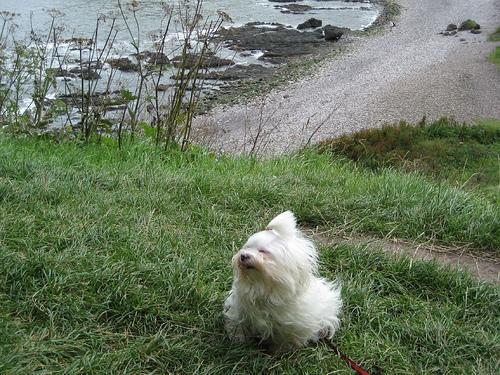
Maltese_dog